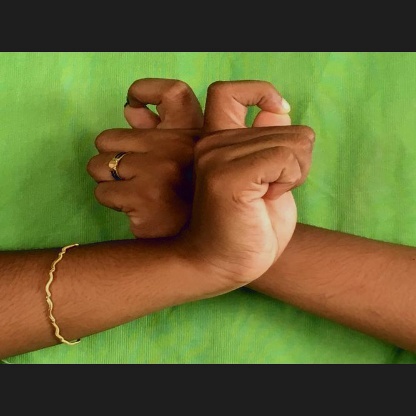
Mudra: Berunda